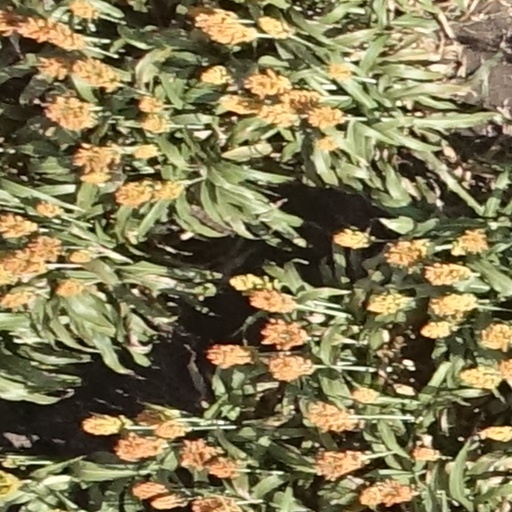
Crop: sorghum